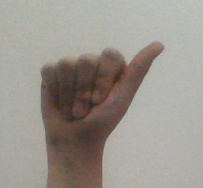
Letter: dhad